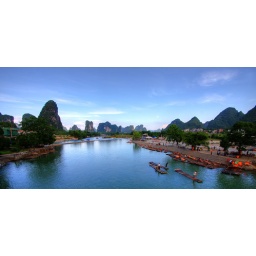
Li river karst mountain landscape in Yangshuo, China